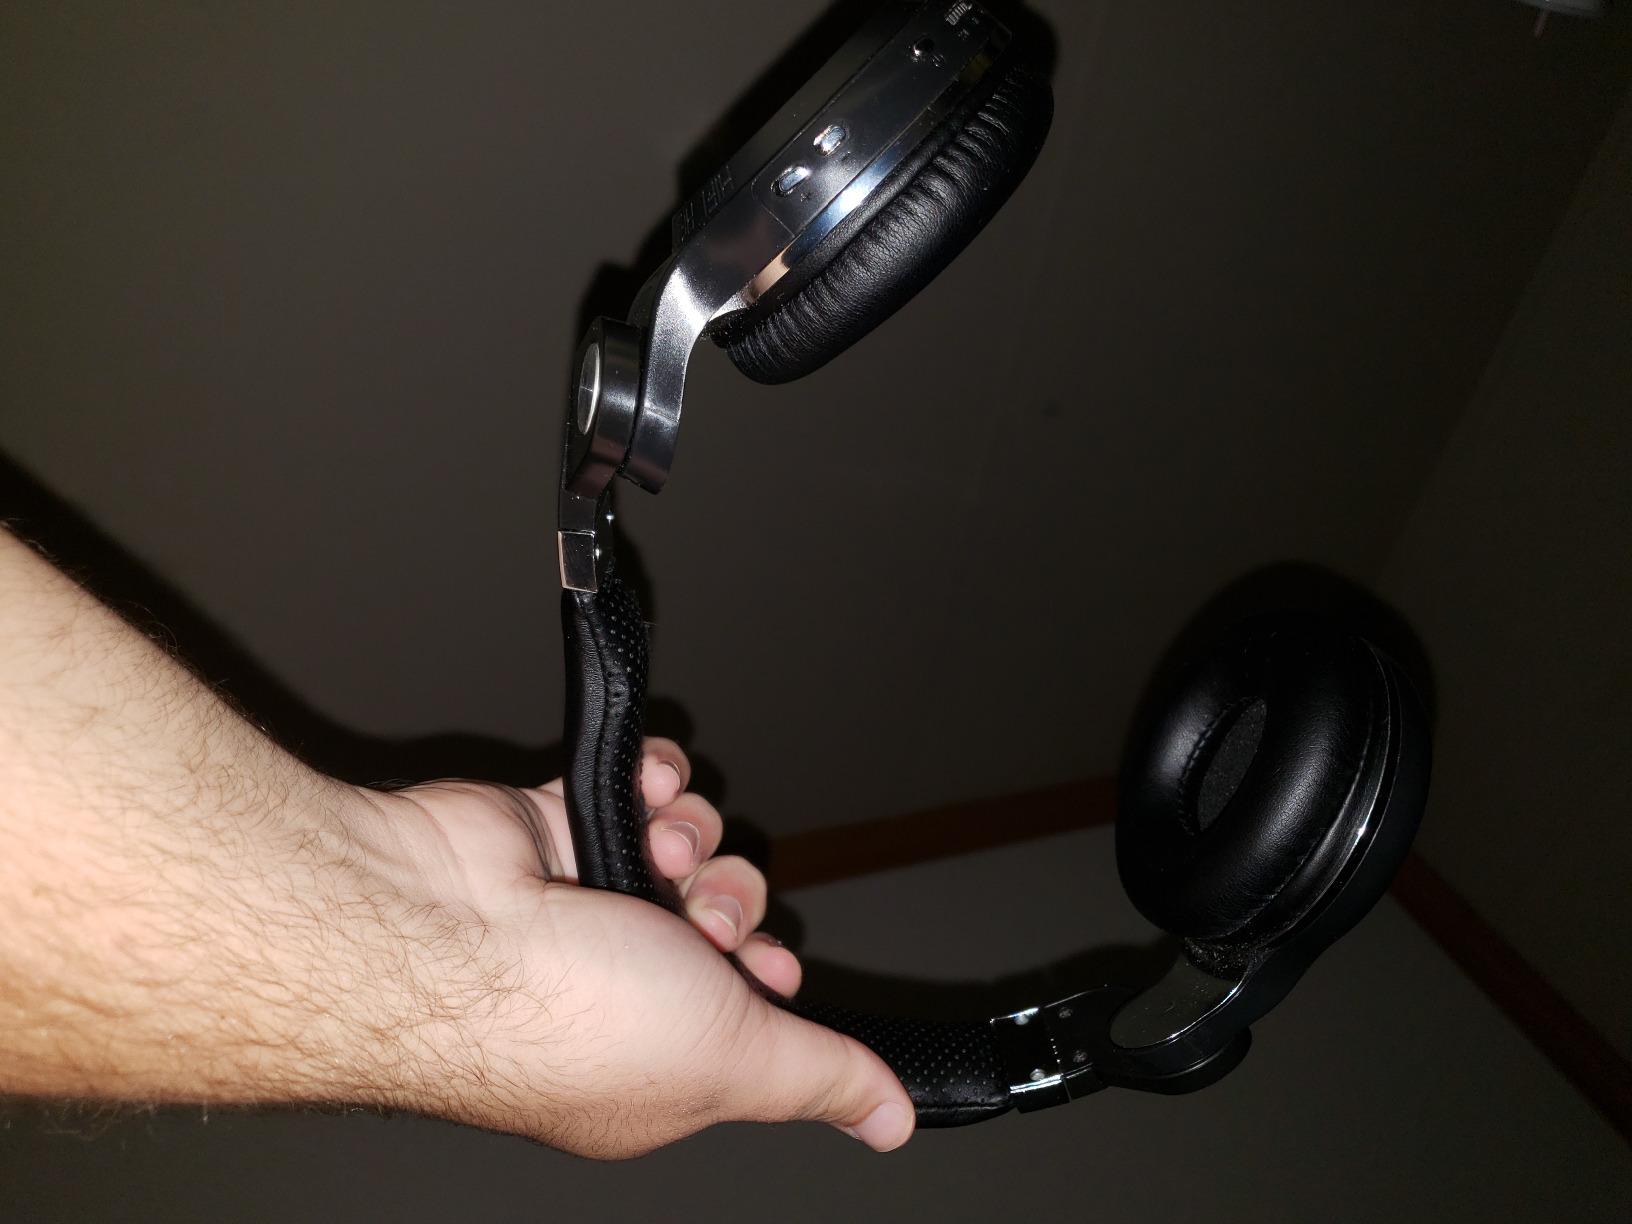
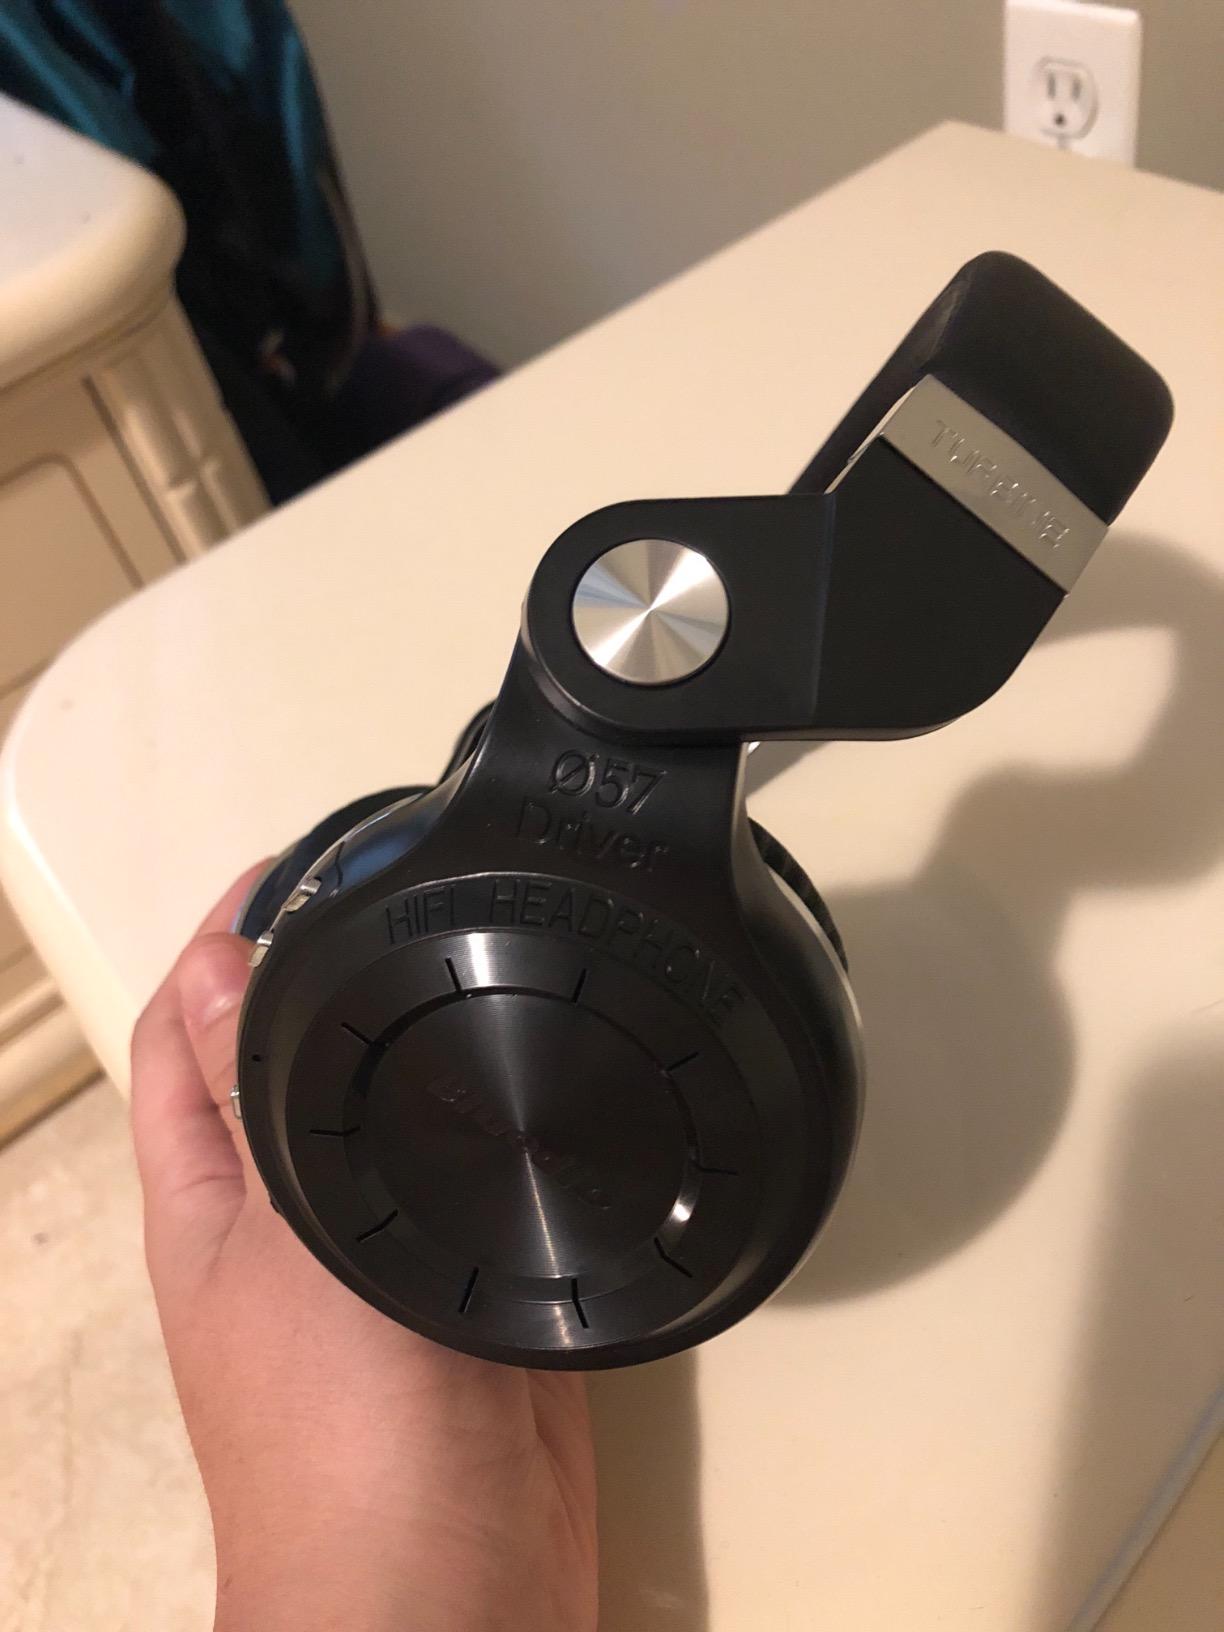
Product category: headphones
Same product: yes